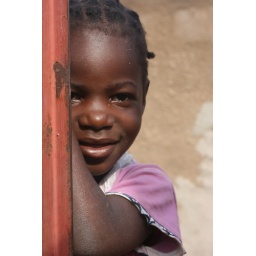
mozambique girl in pink